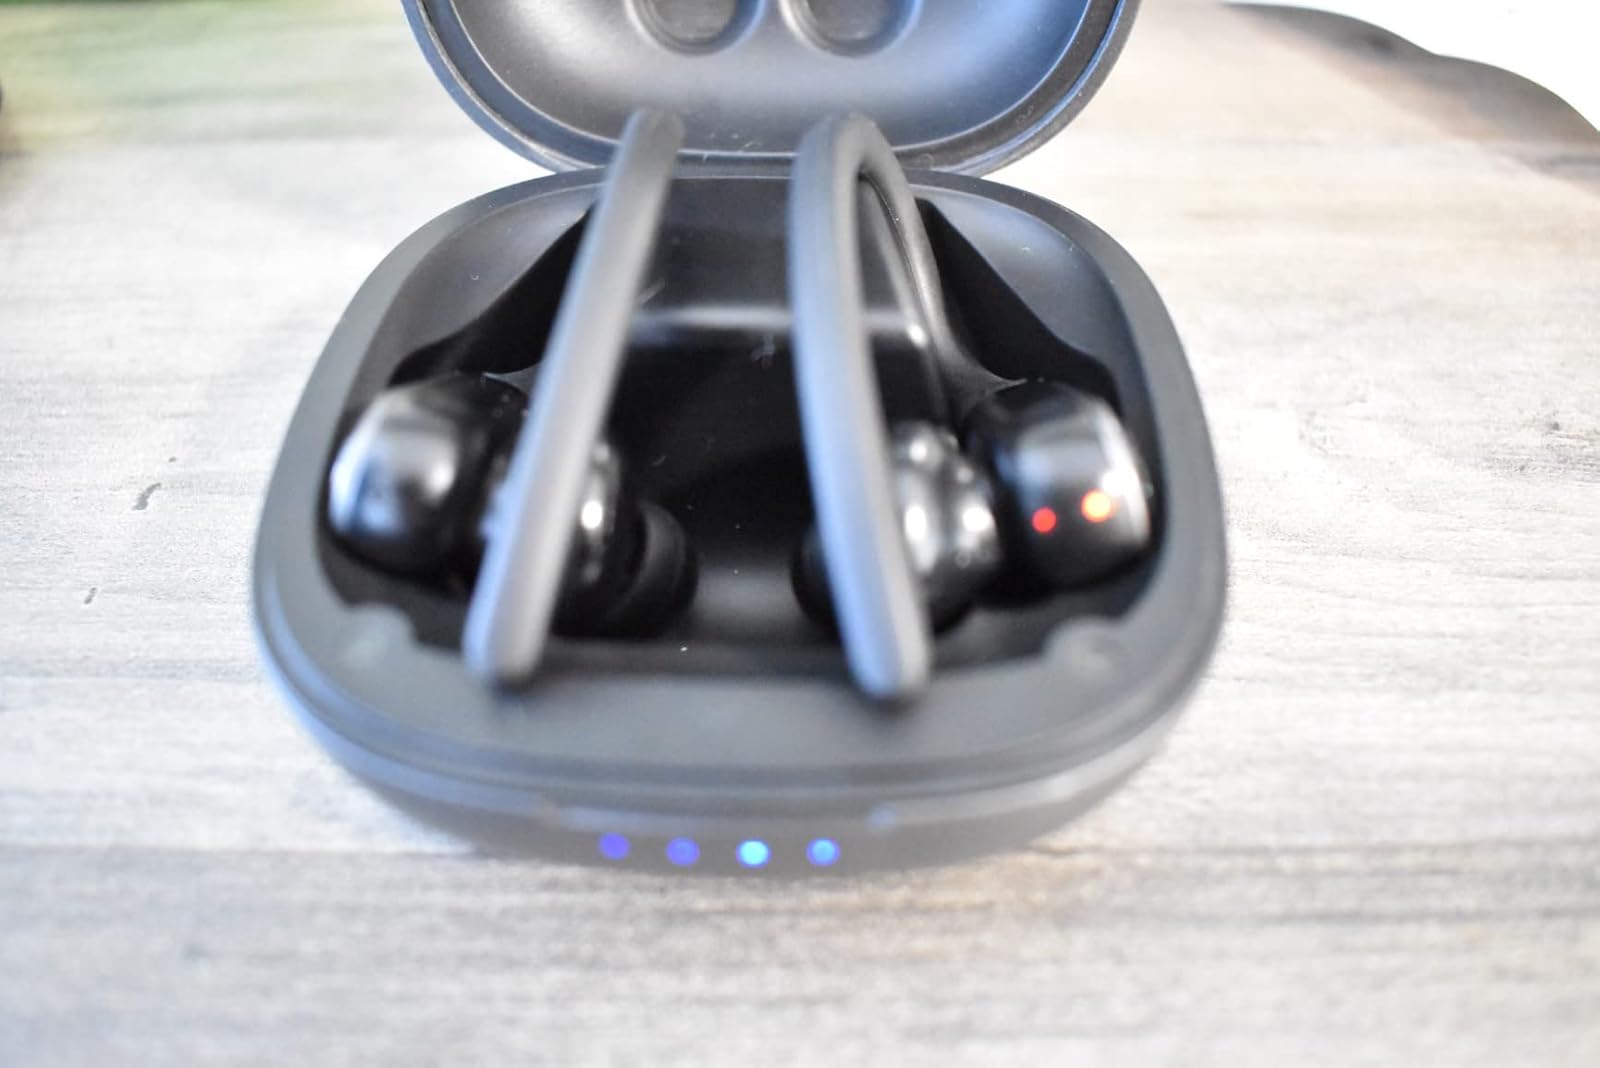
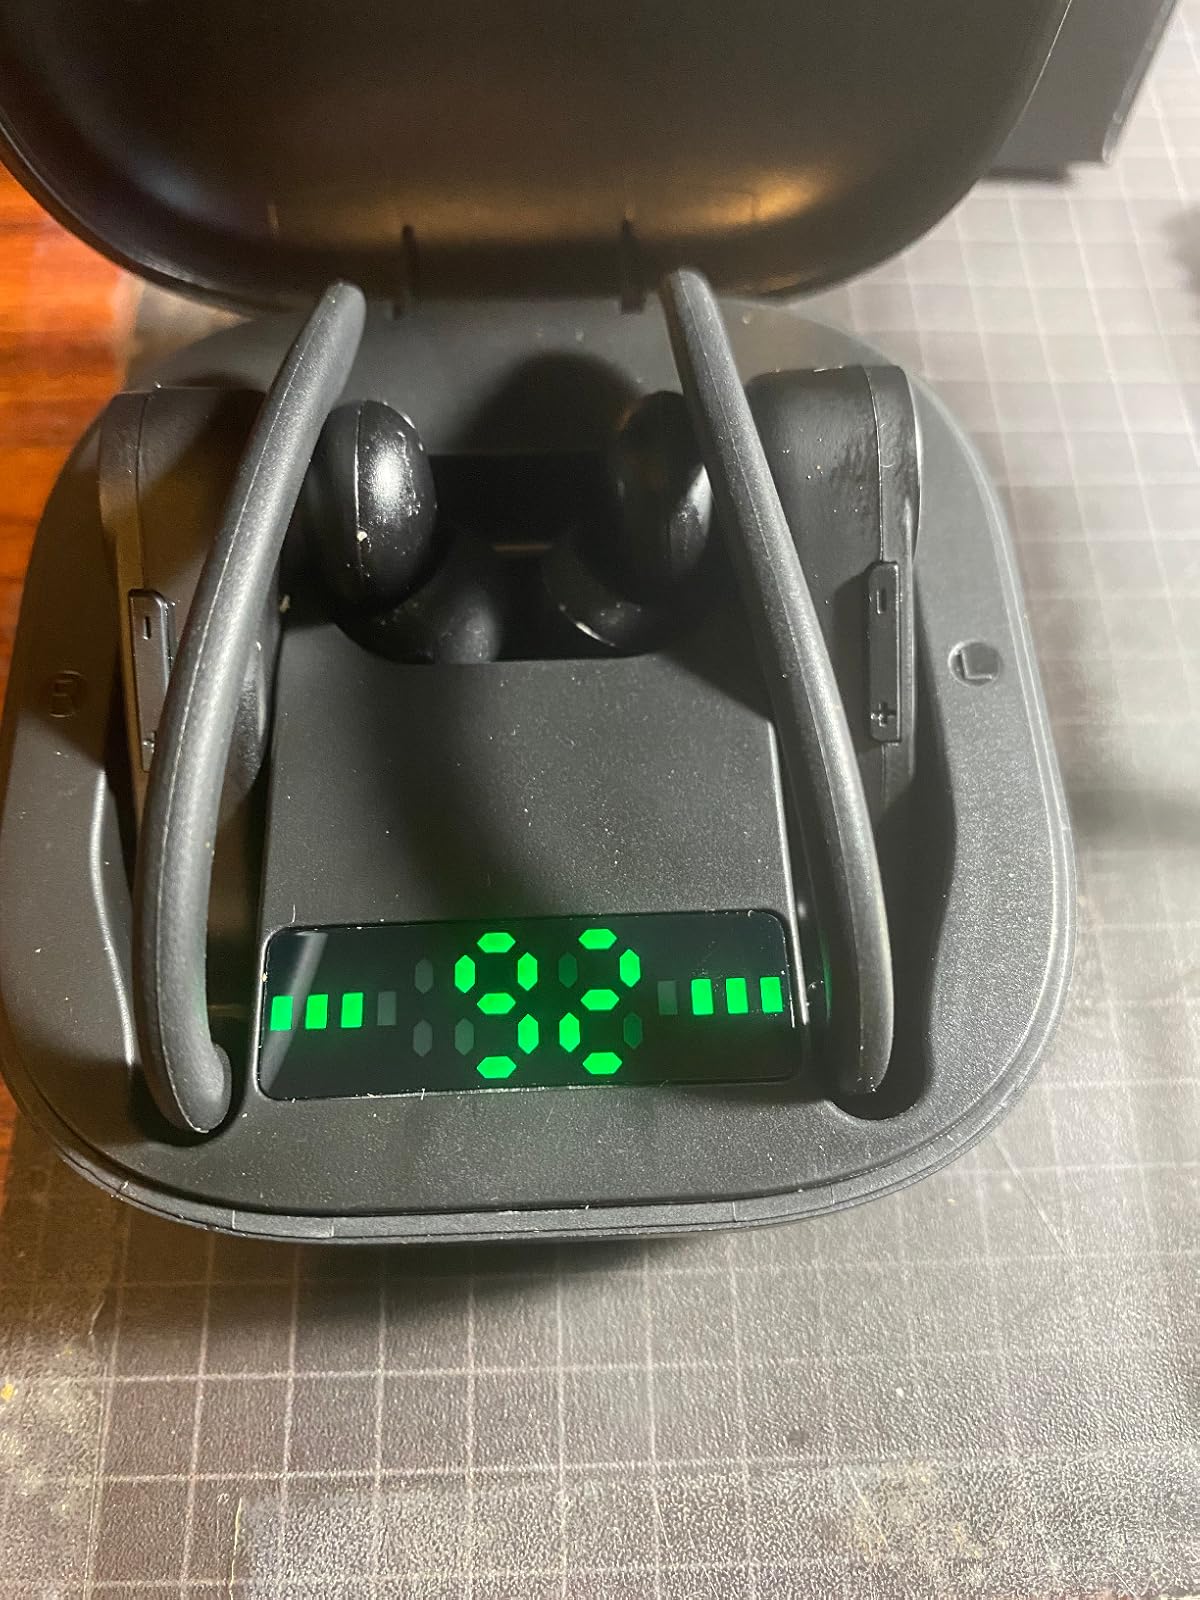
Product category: earbuds
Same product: no